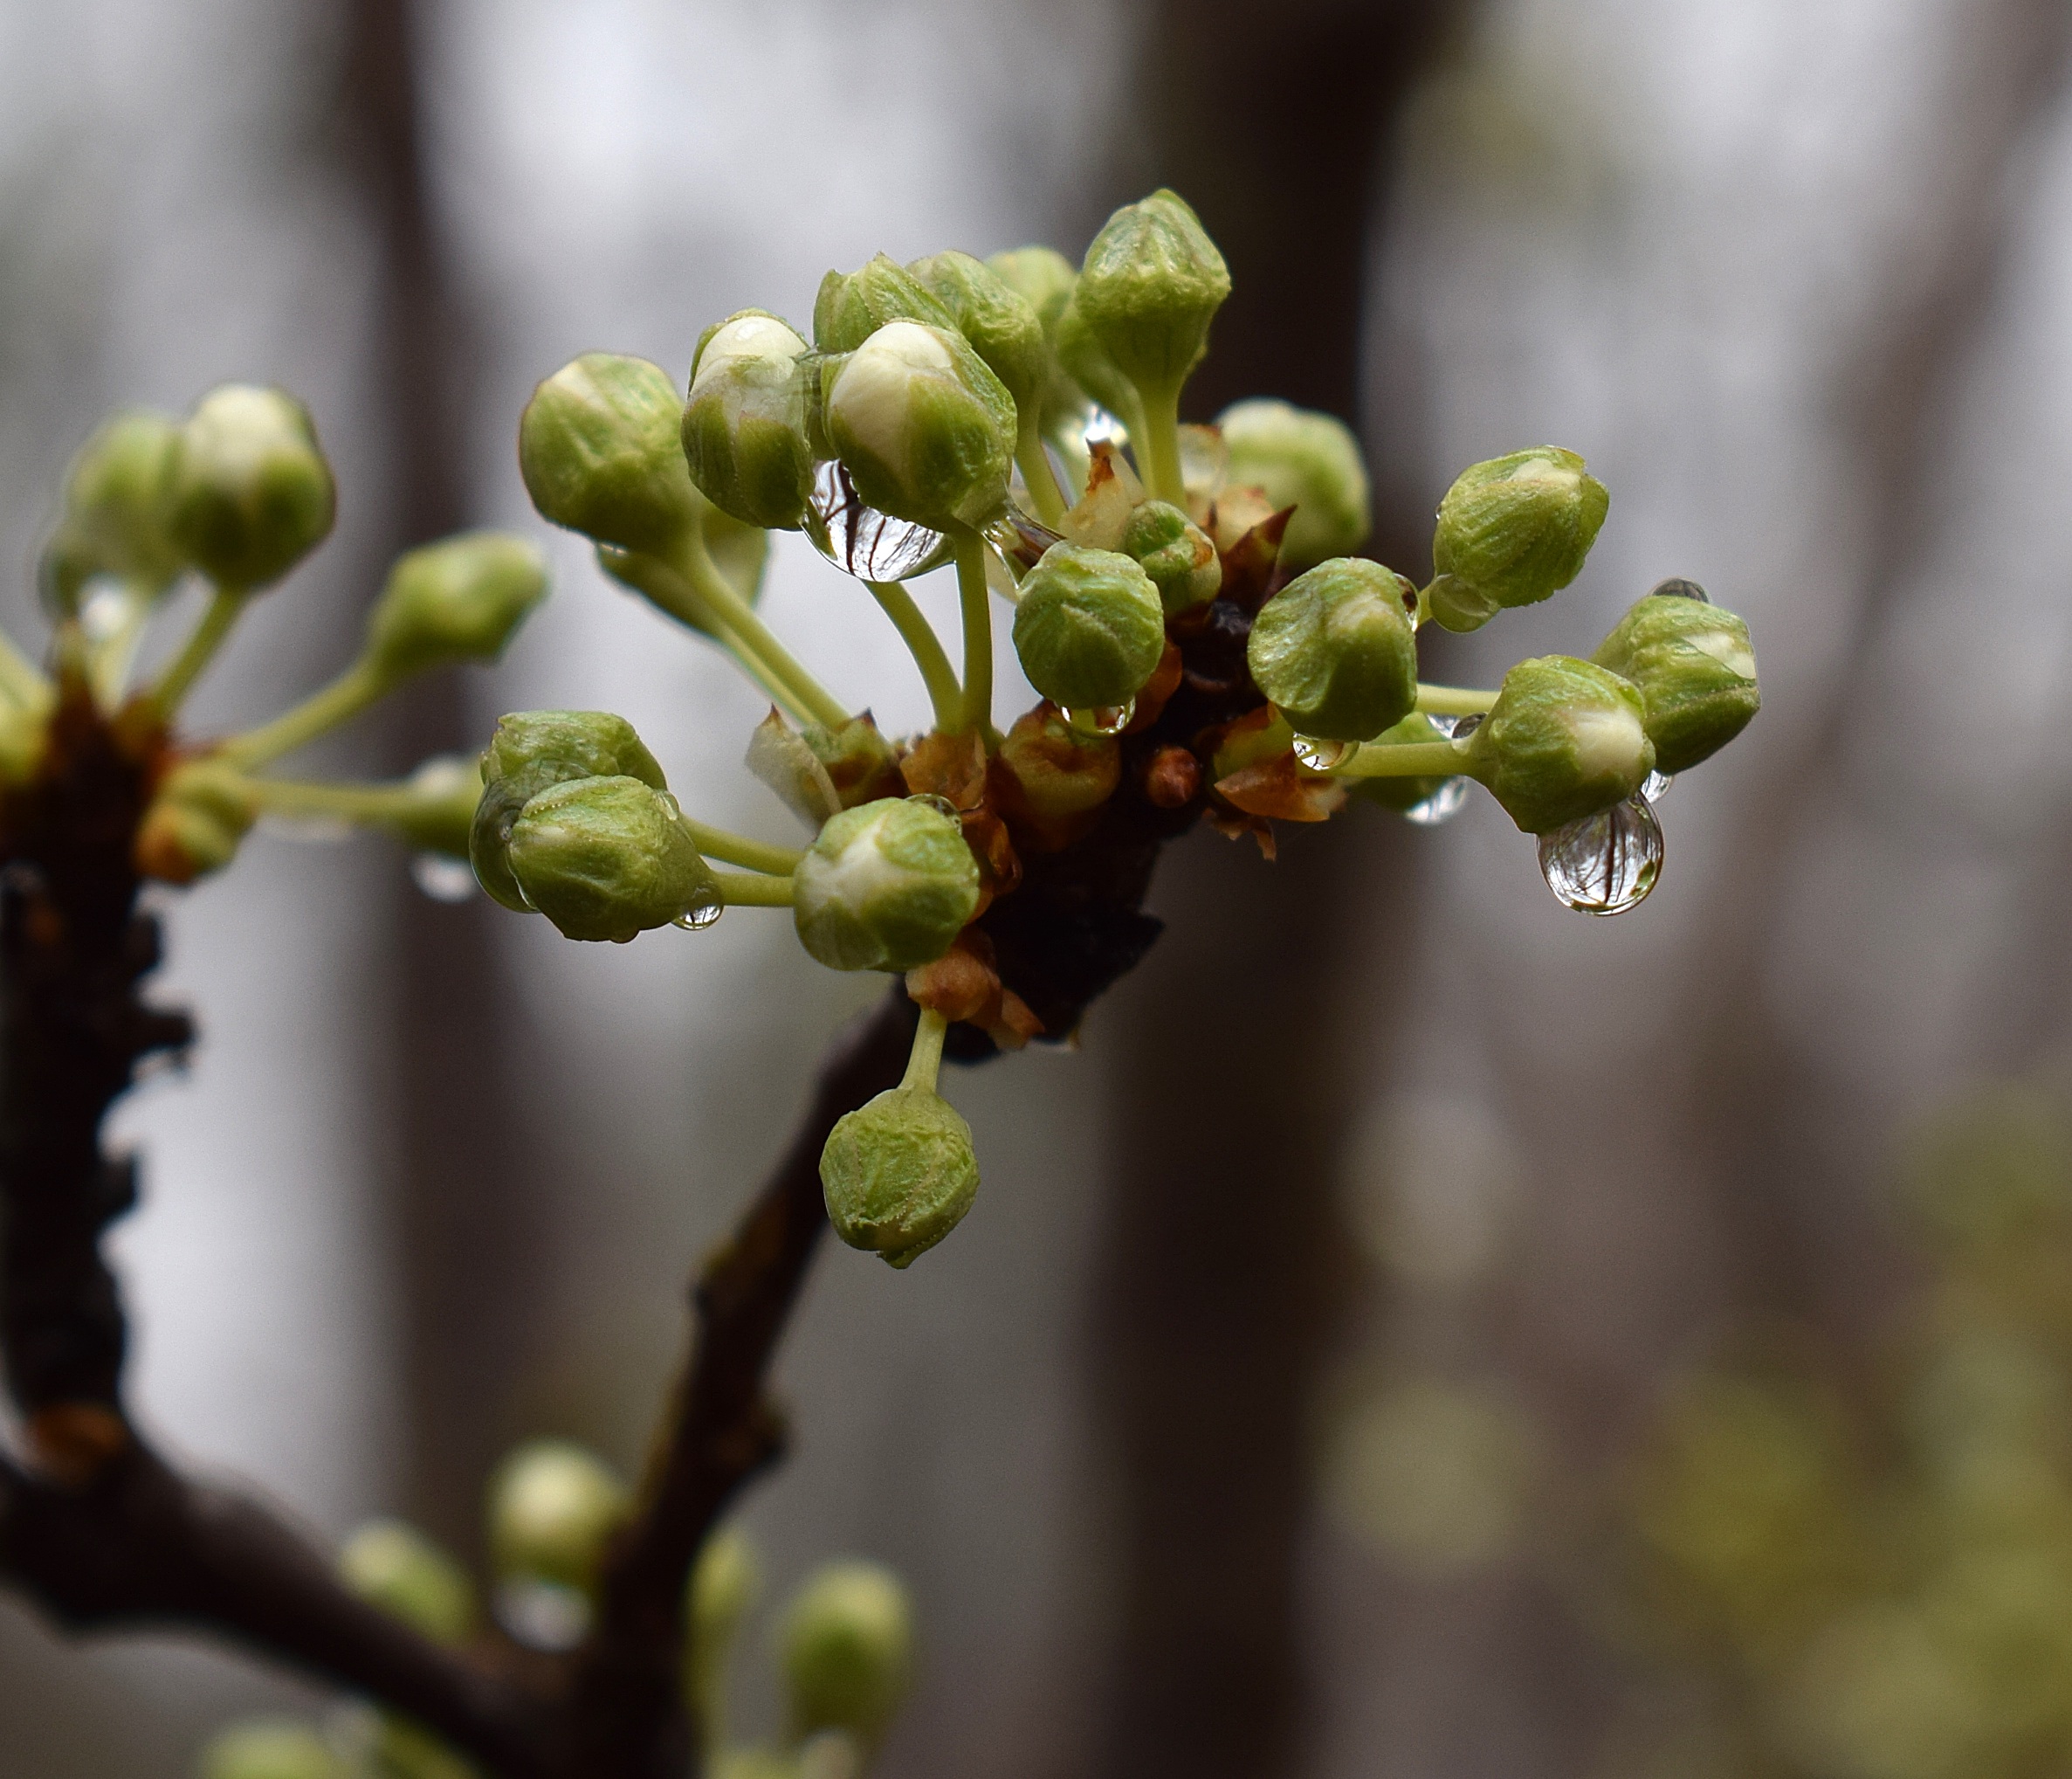
tree, nature, branch, blossom, plant, fruit, berry, leaf, flower, bloom, raindrop, food, spring, green, produce, botany, flora, wildflower, close up, shrub, springtime, bud, edible, cherry, macro photography, flowering plant, rain wet, cherry tree, woody plant, land plant, rain wet cherry blossom buds, showing white, about to open